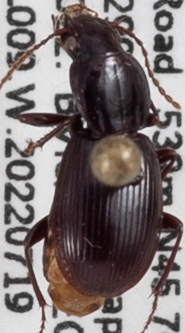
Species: Pterostichus pumilus
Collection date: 2022-07-19
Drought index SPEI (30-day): -1.28
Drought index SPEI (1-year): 1.13
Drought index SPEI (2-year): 0.47